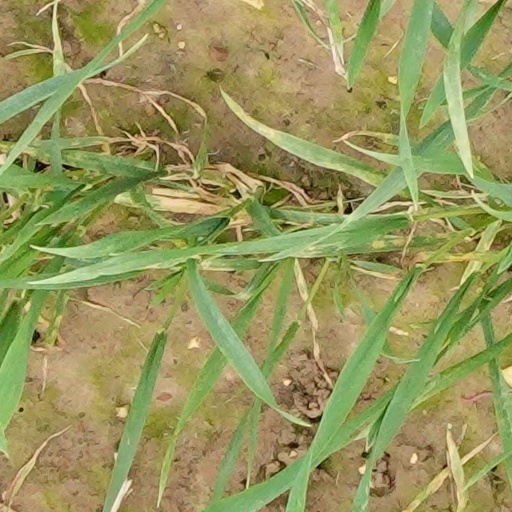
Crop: wheat